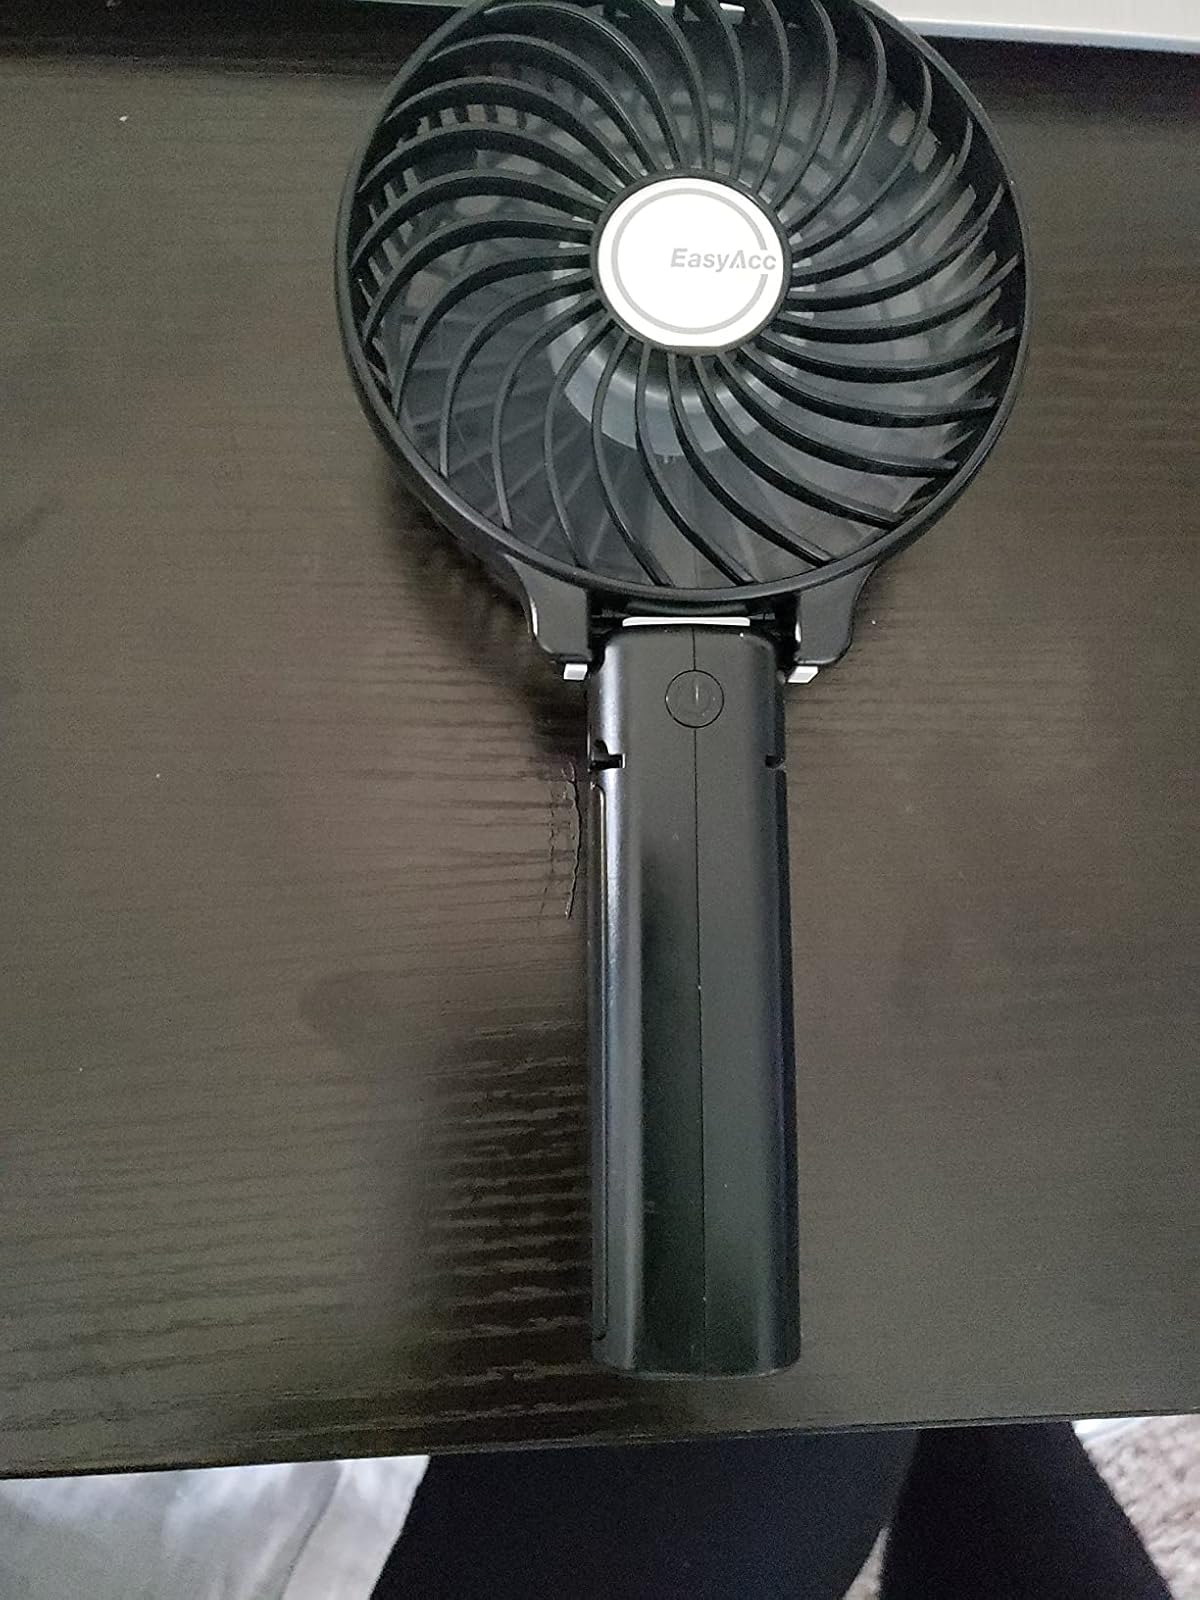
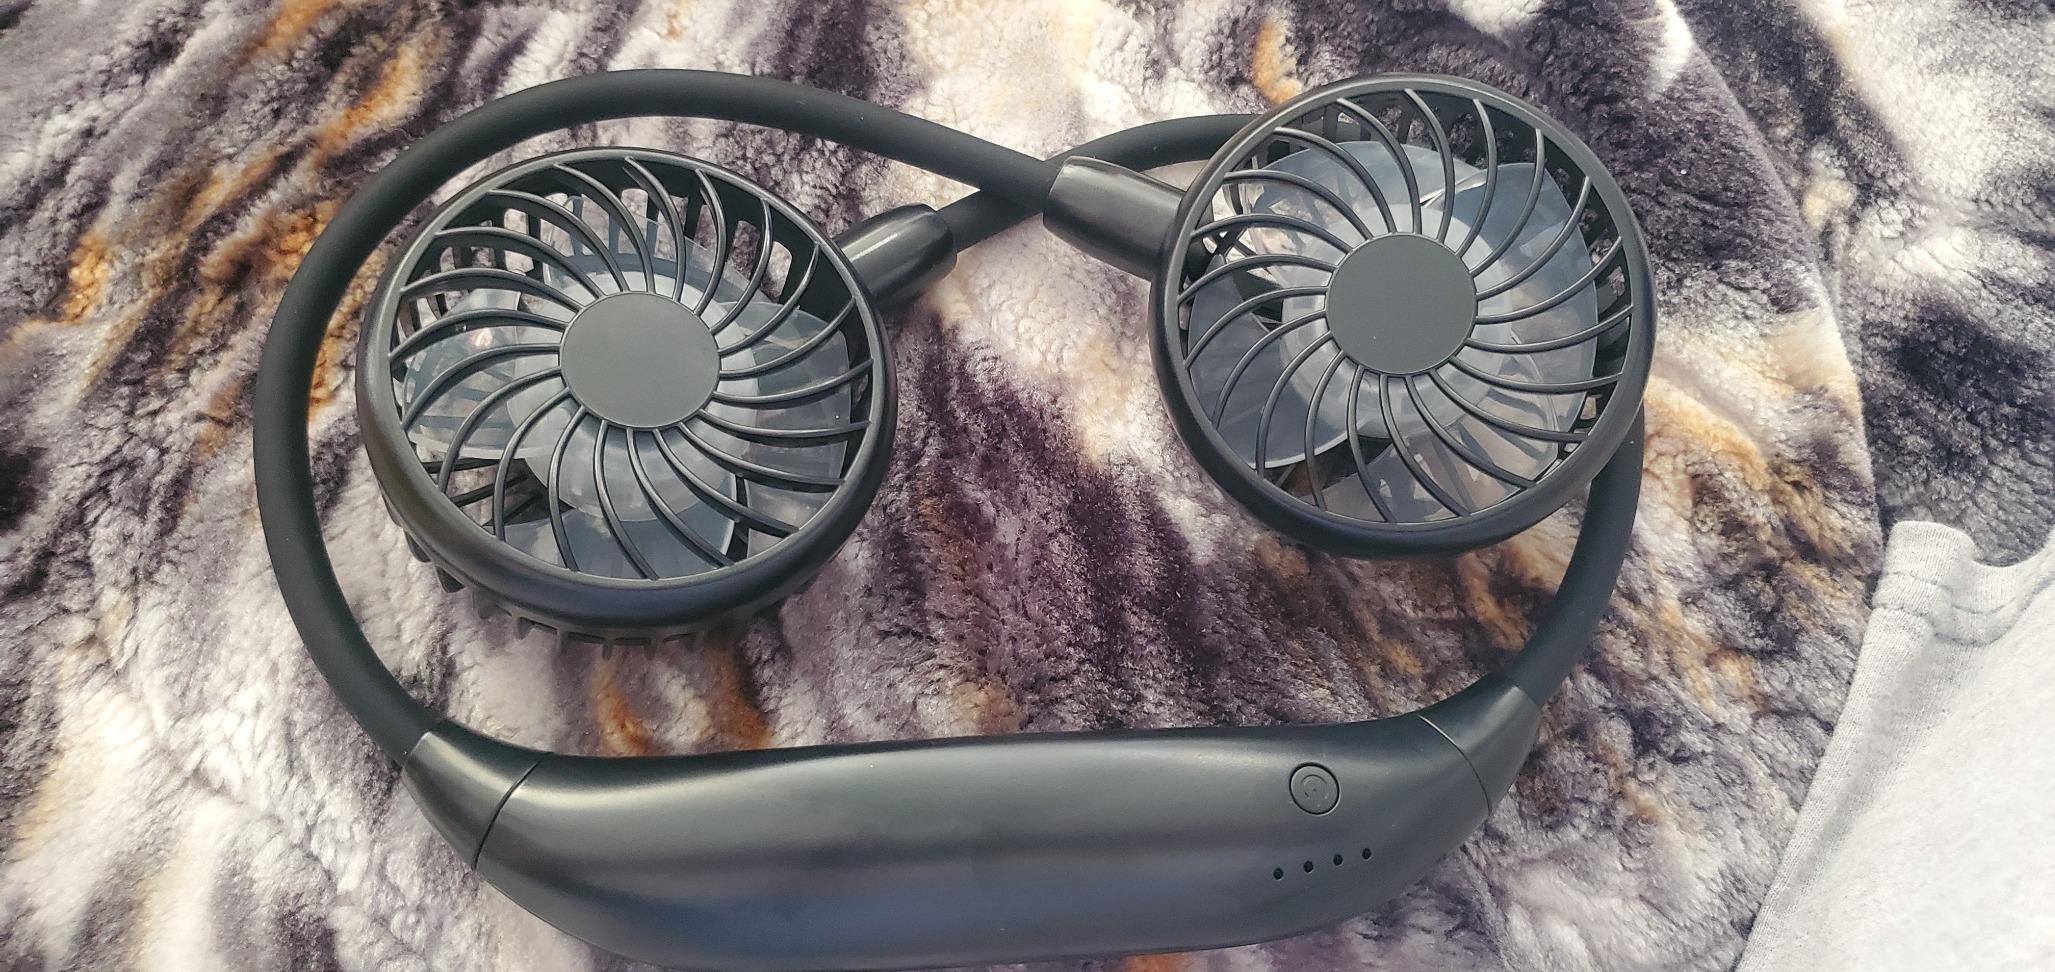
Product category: fan
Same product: no